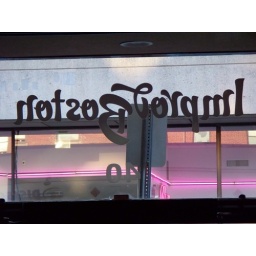
The sign in the window from inside.